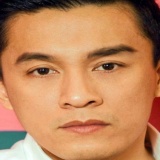
ca sĩ Lam Trường